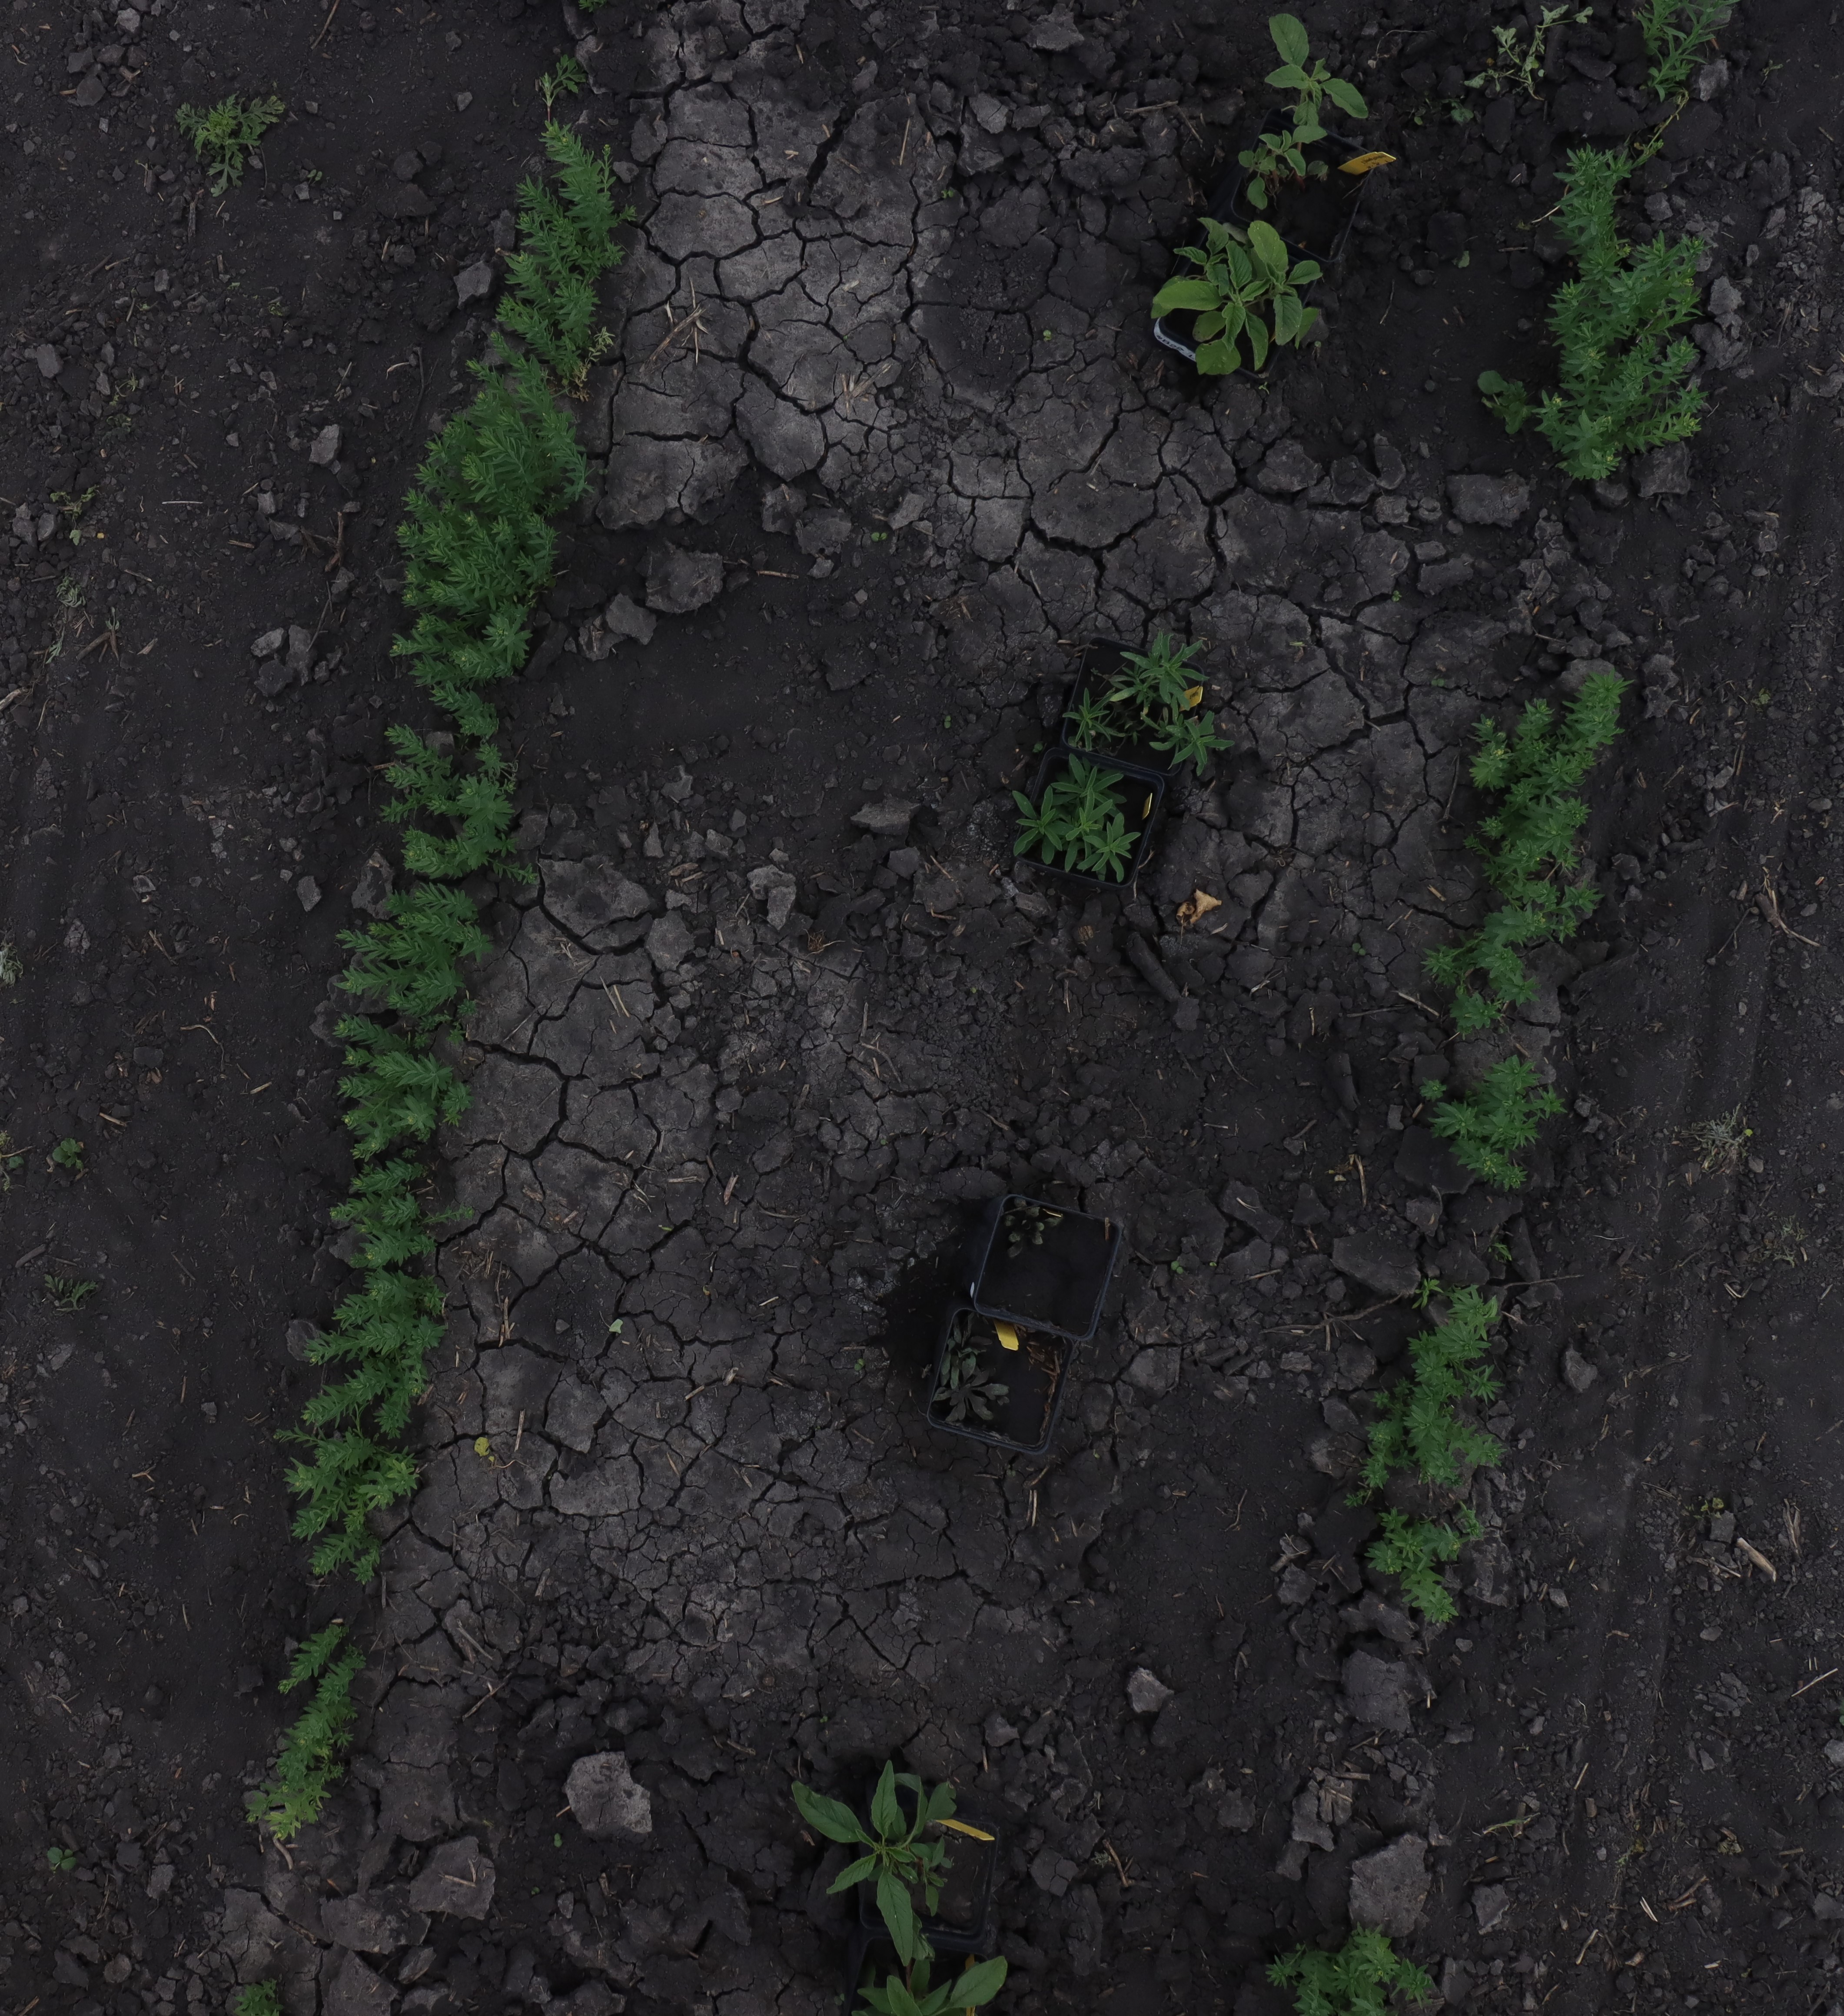
Crop: Flax
Objects: Flax, Ragweed, Waterhemp, Flax, Flax, Flax, Flax, Flax, Flax, Flax, Flax, Flax, Flax, Flax, Flax, Kochia, Kochia, Kochia, Kochia, Redroot Pigweed, Redroot Pigweed